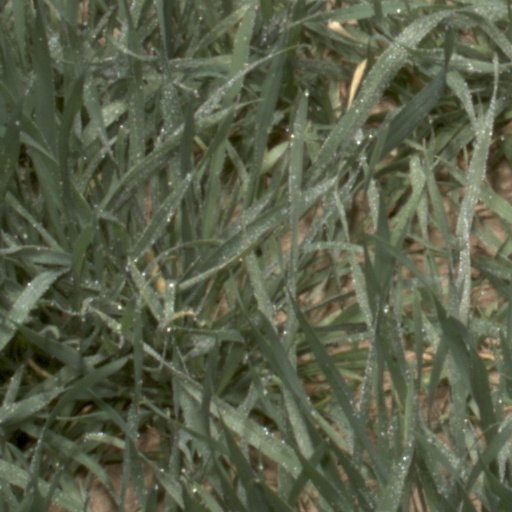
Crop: wheat